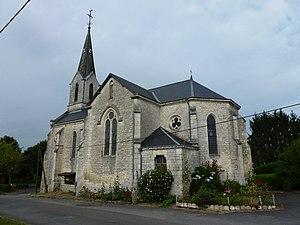
Maranwez est une commune française, située dans le département des Ardennes en région Grand Est.